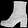
Label: Ankle boot